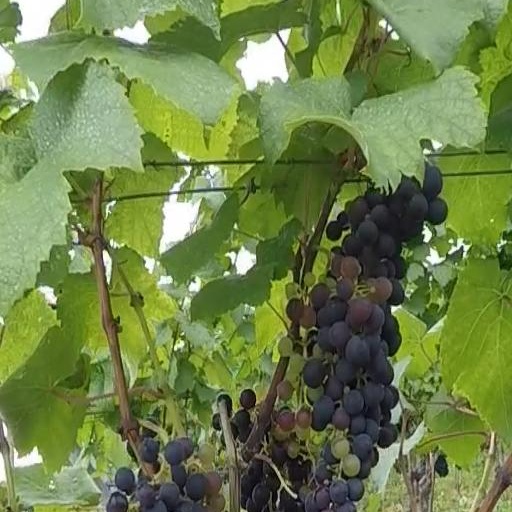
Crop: grape